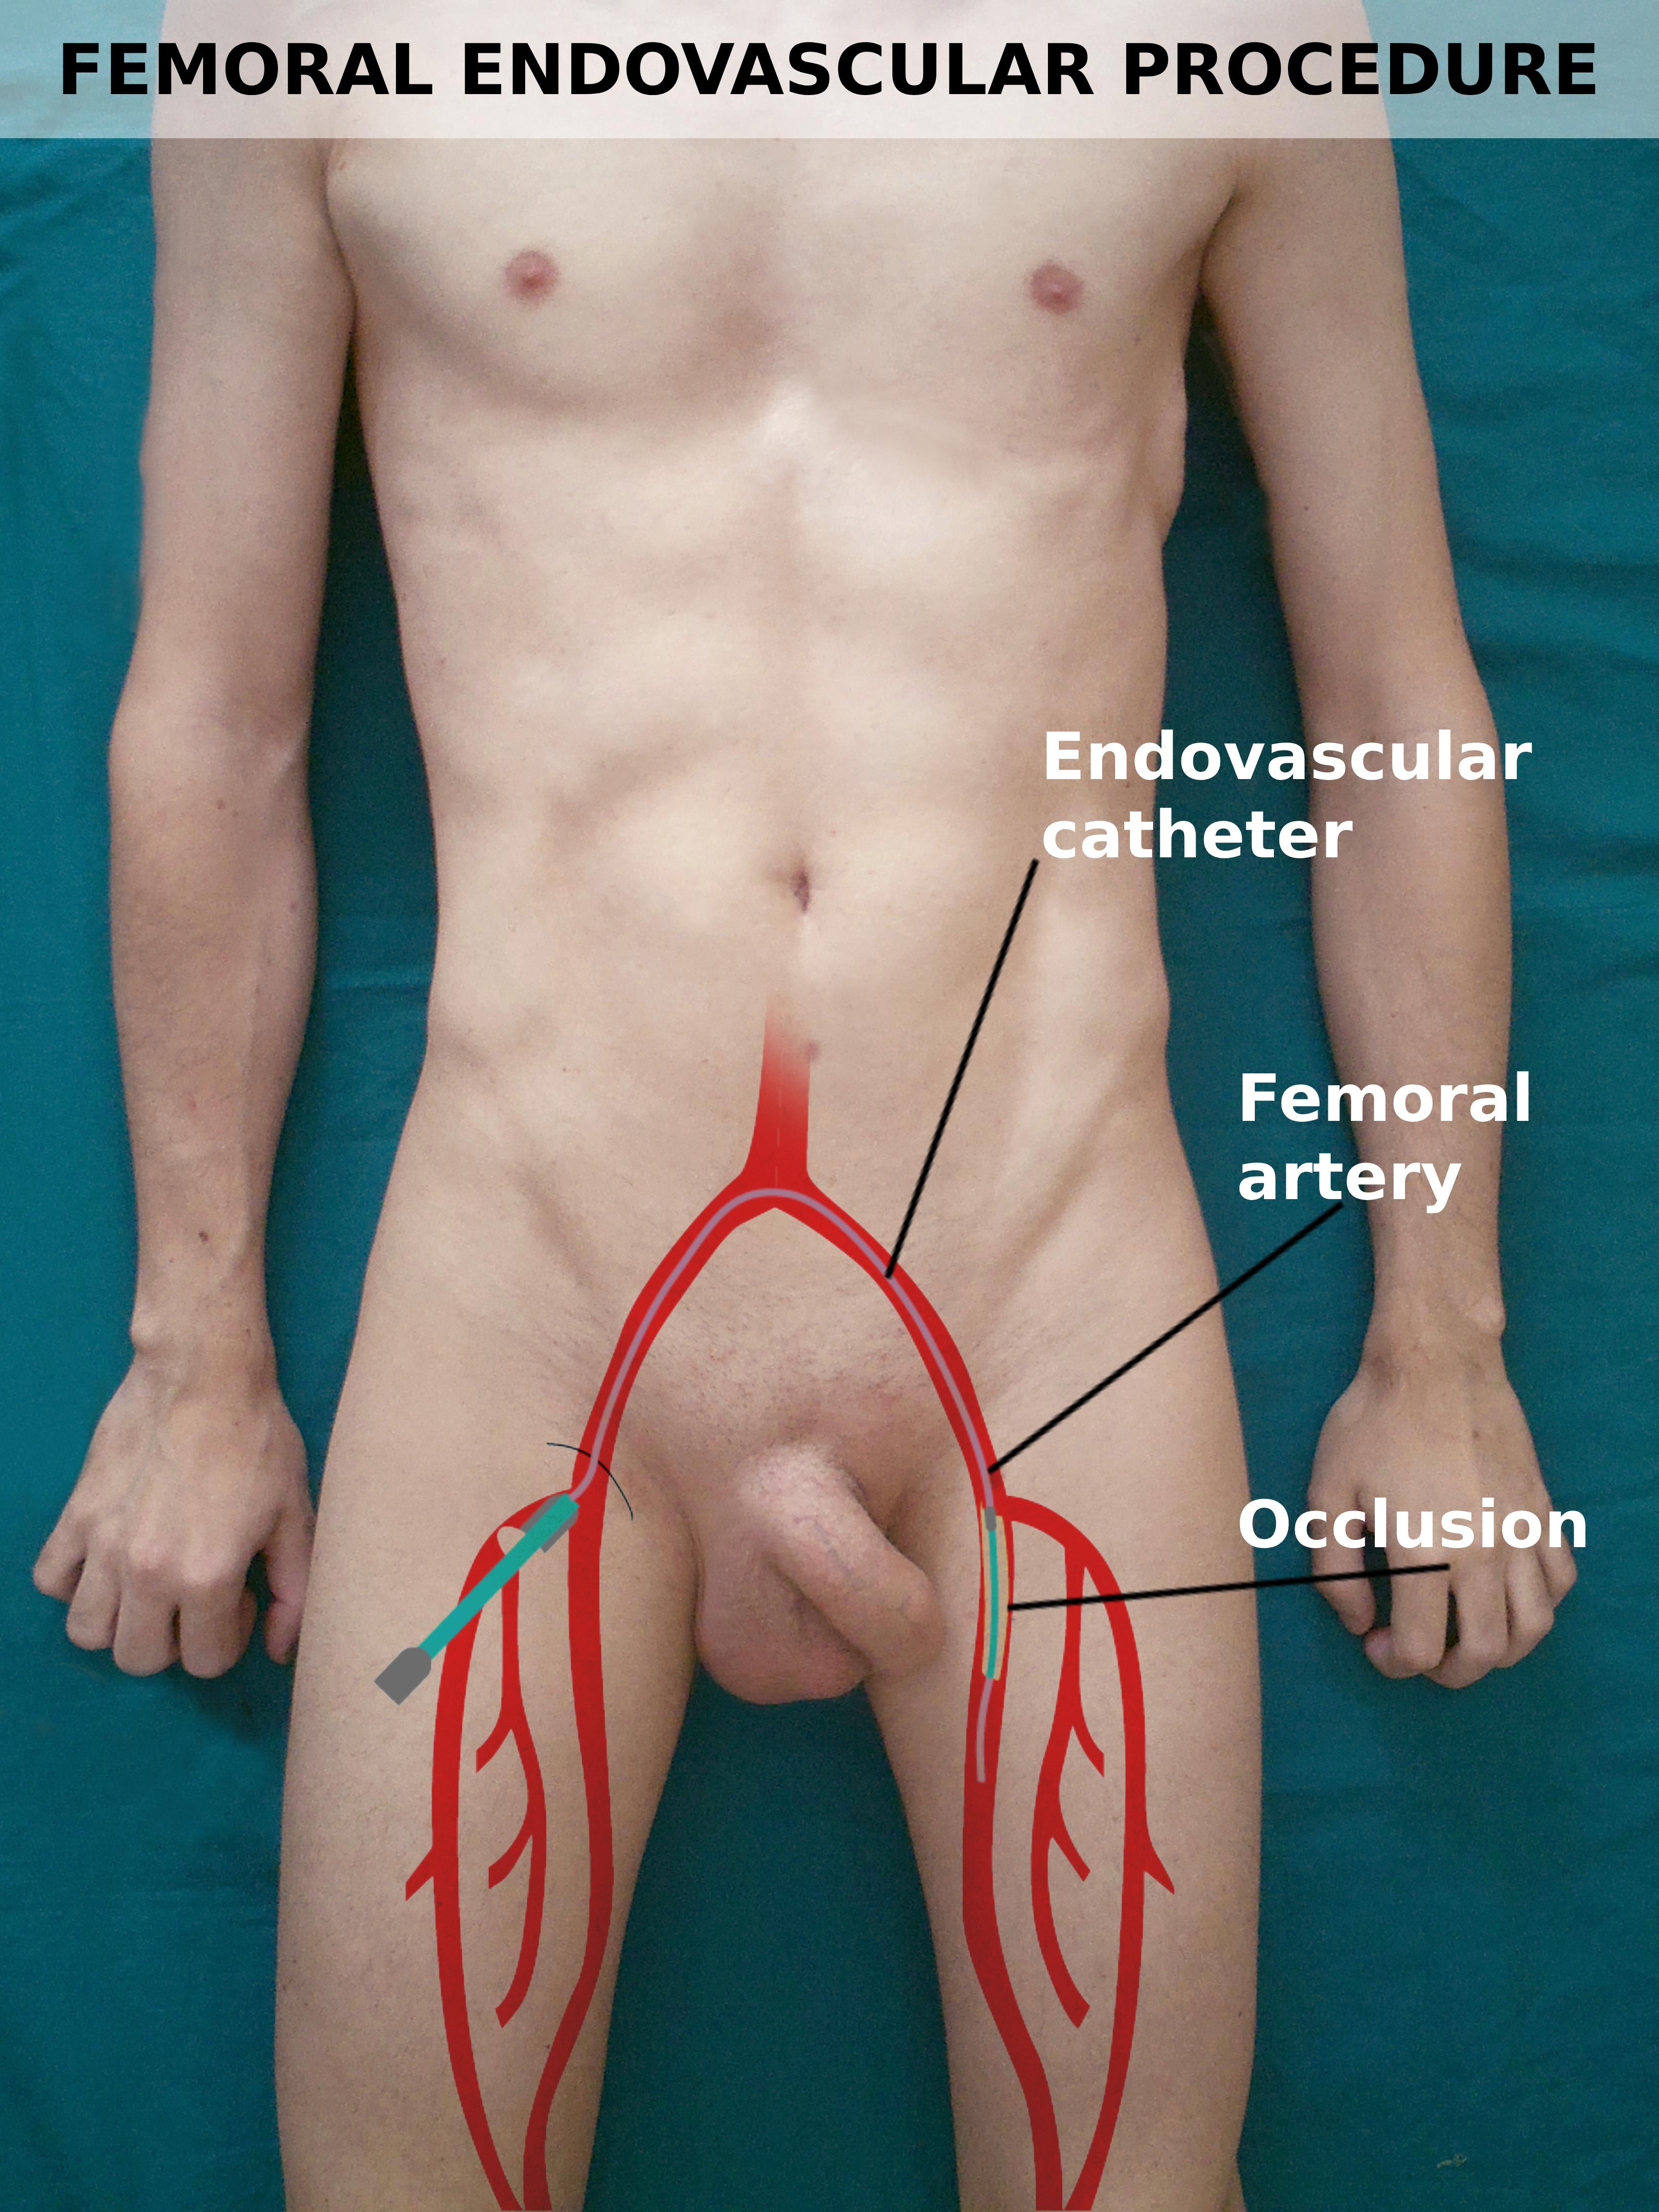
Femoral endovascular procedure
Specialty: implants
Anatomy: vascular